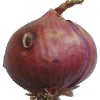
Label: Onion Red 1